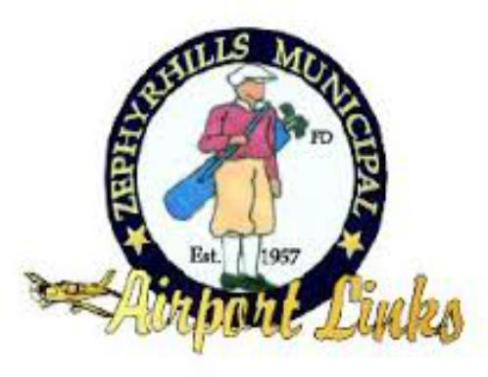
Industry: Food